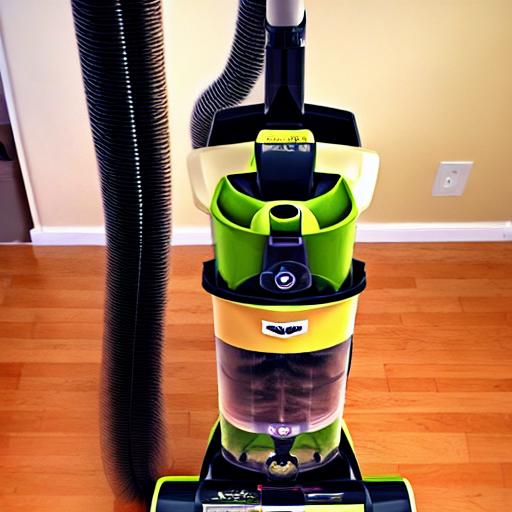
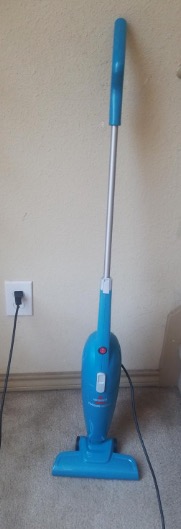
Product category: items_vacuum
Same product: no